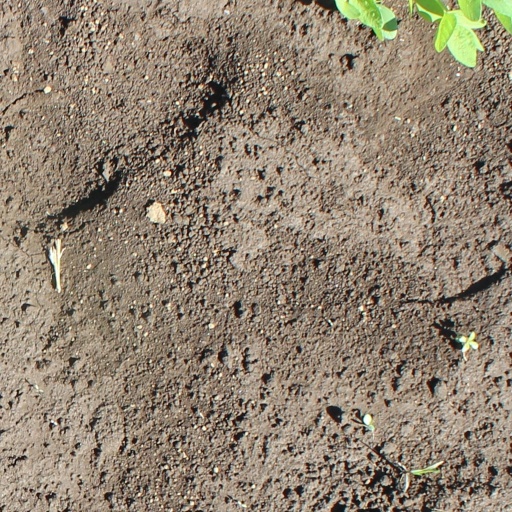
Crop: soybean